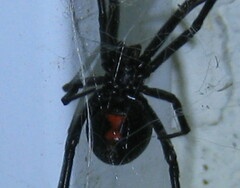
Species: Lactrodectus_hesperus